Dracula (1924 play)

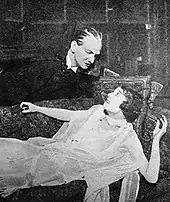
Dora Mary Patrick as Mina Harker and Raymond Huntley as Dracula

Deane's 1924 version of the play had several significant productions with different casts, including the debut production at the Grand Theatre in Derby, the initial London production at the Little Theatre, and a continuation in London at the Duke of York's Theatre, with the following casts: